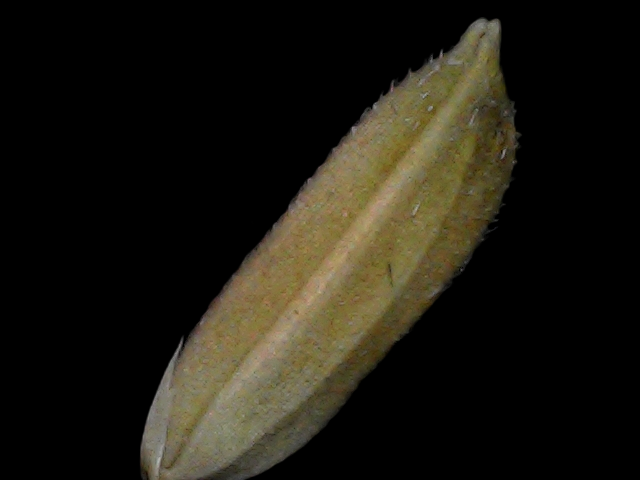
Rice variety: Bd56